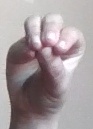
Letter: ha